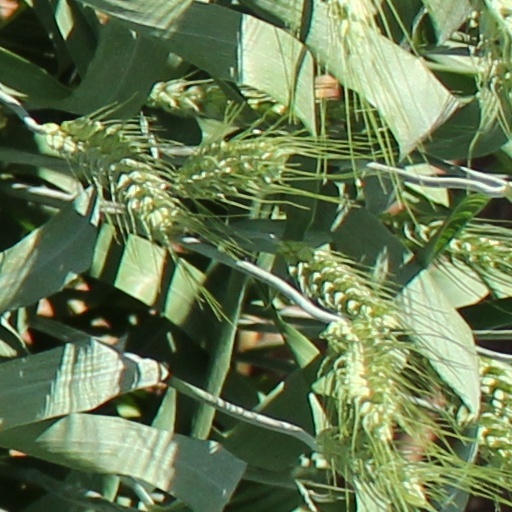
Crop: wheat